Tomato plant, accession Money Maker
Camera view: bottom (45 deg); turntable rotation: 150 degrees
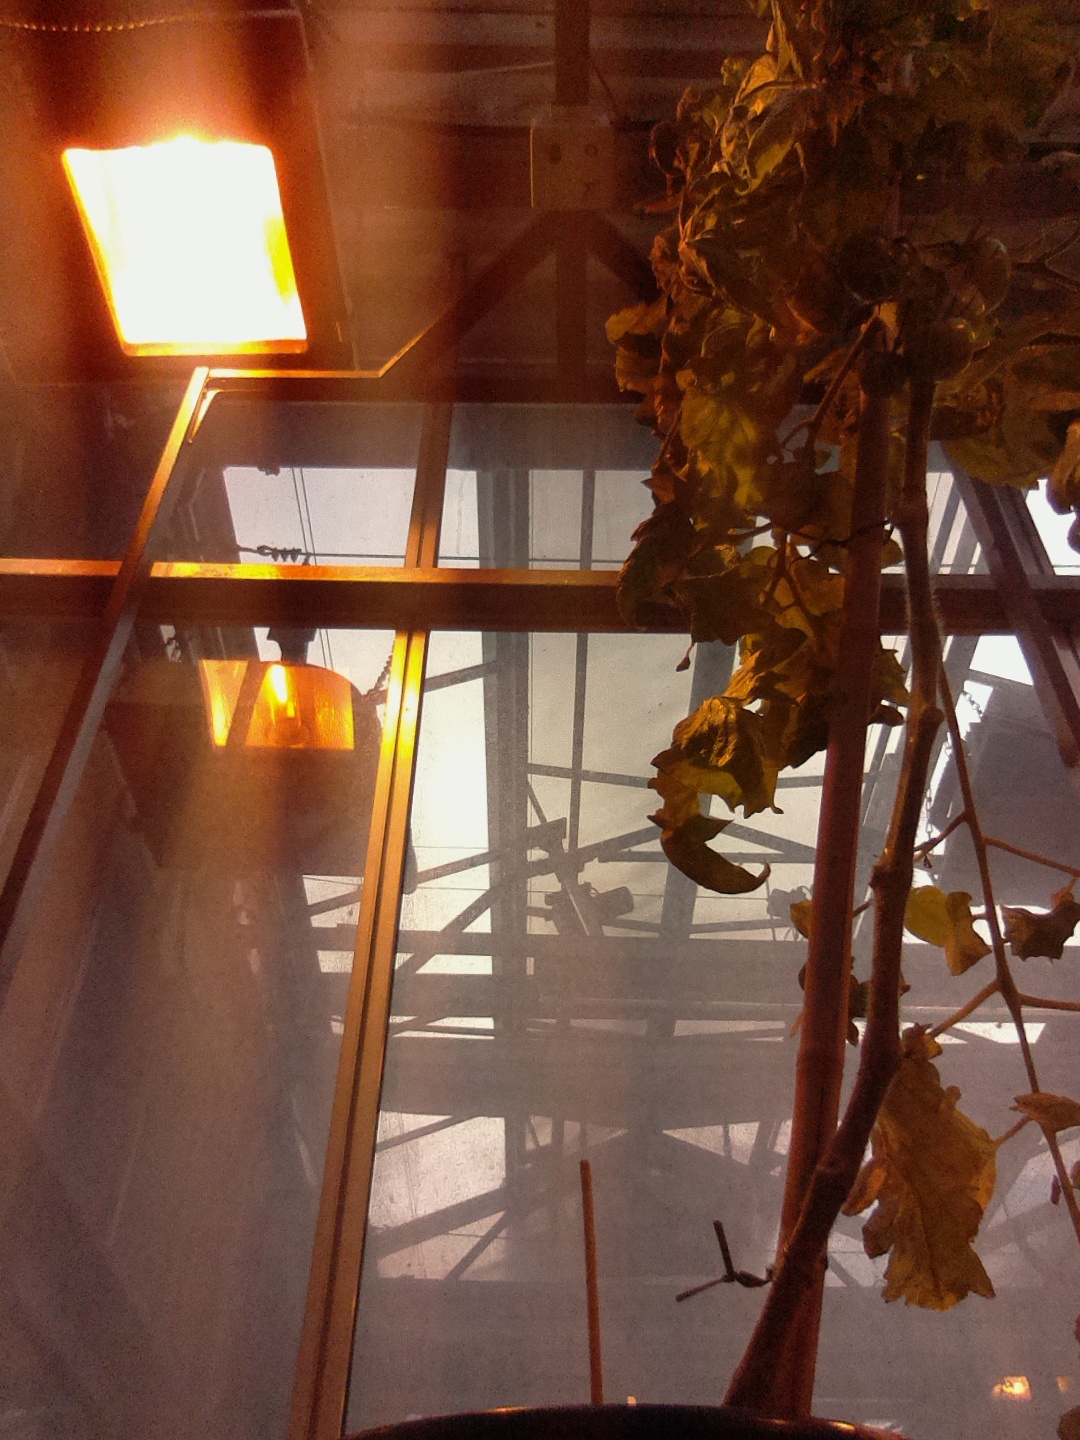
BBCH growth stage 77: 70%-80% of final fruit size